Chenab Valley (Jammu Division)

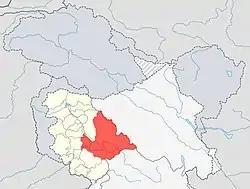
Location of the districts for which separate divisional status is sought within Jammu and Kashmir

There has been a movement demanding separate administrative division for the Chenab valley by various social and political activists for long time. In 2014, a major protest was called in Doda for the demand of separate administrative division. The demand again rose in 2018 and 2019 when Ladakh got divisional status and the former Chief Minister of Jammu and Kashmir, Omar Abdullah added "Two Separate Divisional Status for Chenab Valley and Pir Panjal Region" to his party's political agenda. As of 2021, the movement for divisional status again increased after rumours of second bifurcation of J&K and demand for a separate state of Jammu. The districts of the proposed Chenab Valley consists of six Assembly seats.